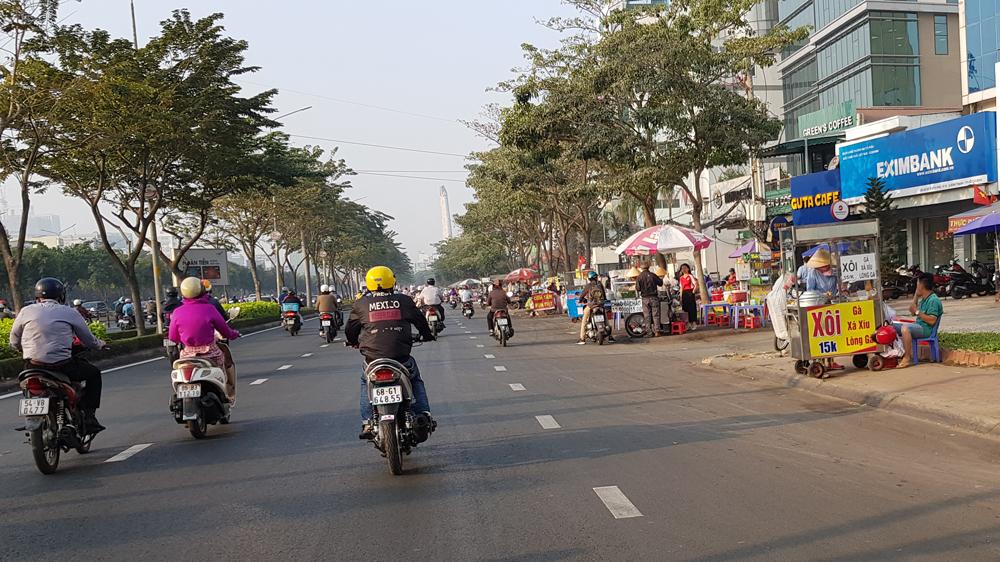
ở trên đường có sự xuất hiện của nhiều chiếc xe máy